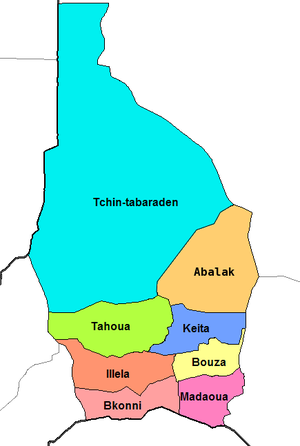
Tahoua est un département du Niger situé au centre de la région de Tahoua.
La région de Tahoua au Niger couvre une superficie de 113 317 km². Elle est limitée au nord par la région d'Agadez, au nord-ouest par la République du Mali, à l'ouest par les régions de Tillaberi et Dosso, à l'est par la région de Maradi, et au sud par la République fédérale du Nigeria. Il y avait 2 741 922 habitants en 2011.
Bouza est un département du Niger situé au sud-est de la région de Tahoua.
Birni N'Konni est un département du Niger situé au sud de la région de Tahoua.